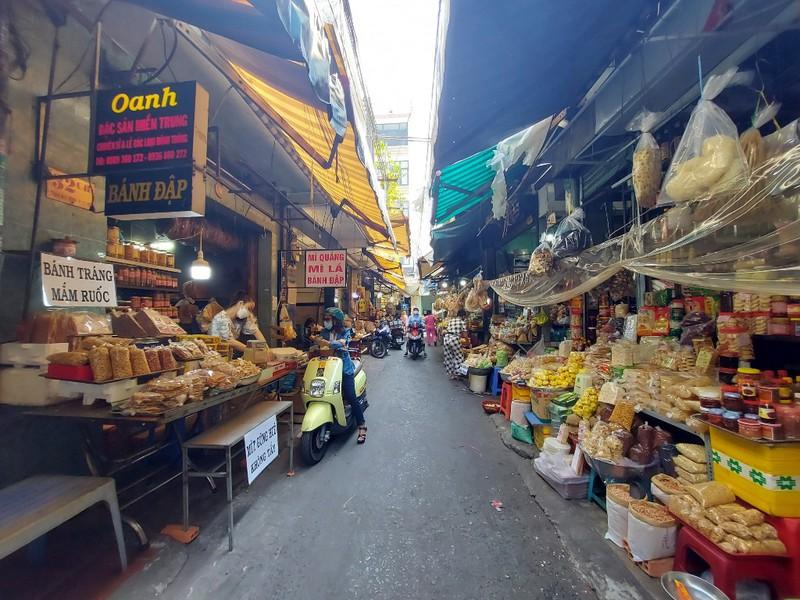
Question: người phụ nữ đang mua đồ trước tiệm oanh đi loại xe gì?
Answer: xe tay ga